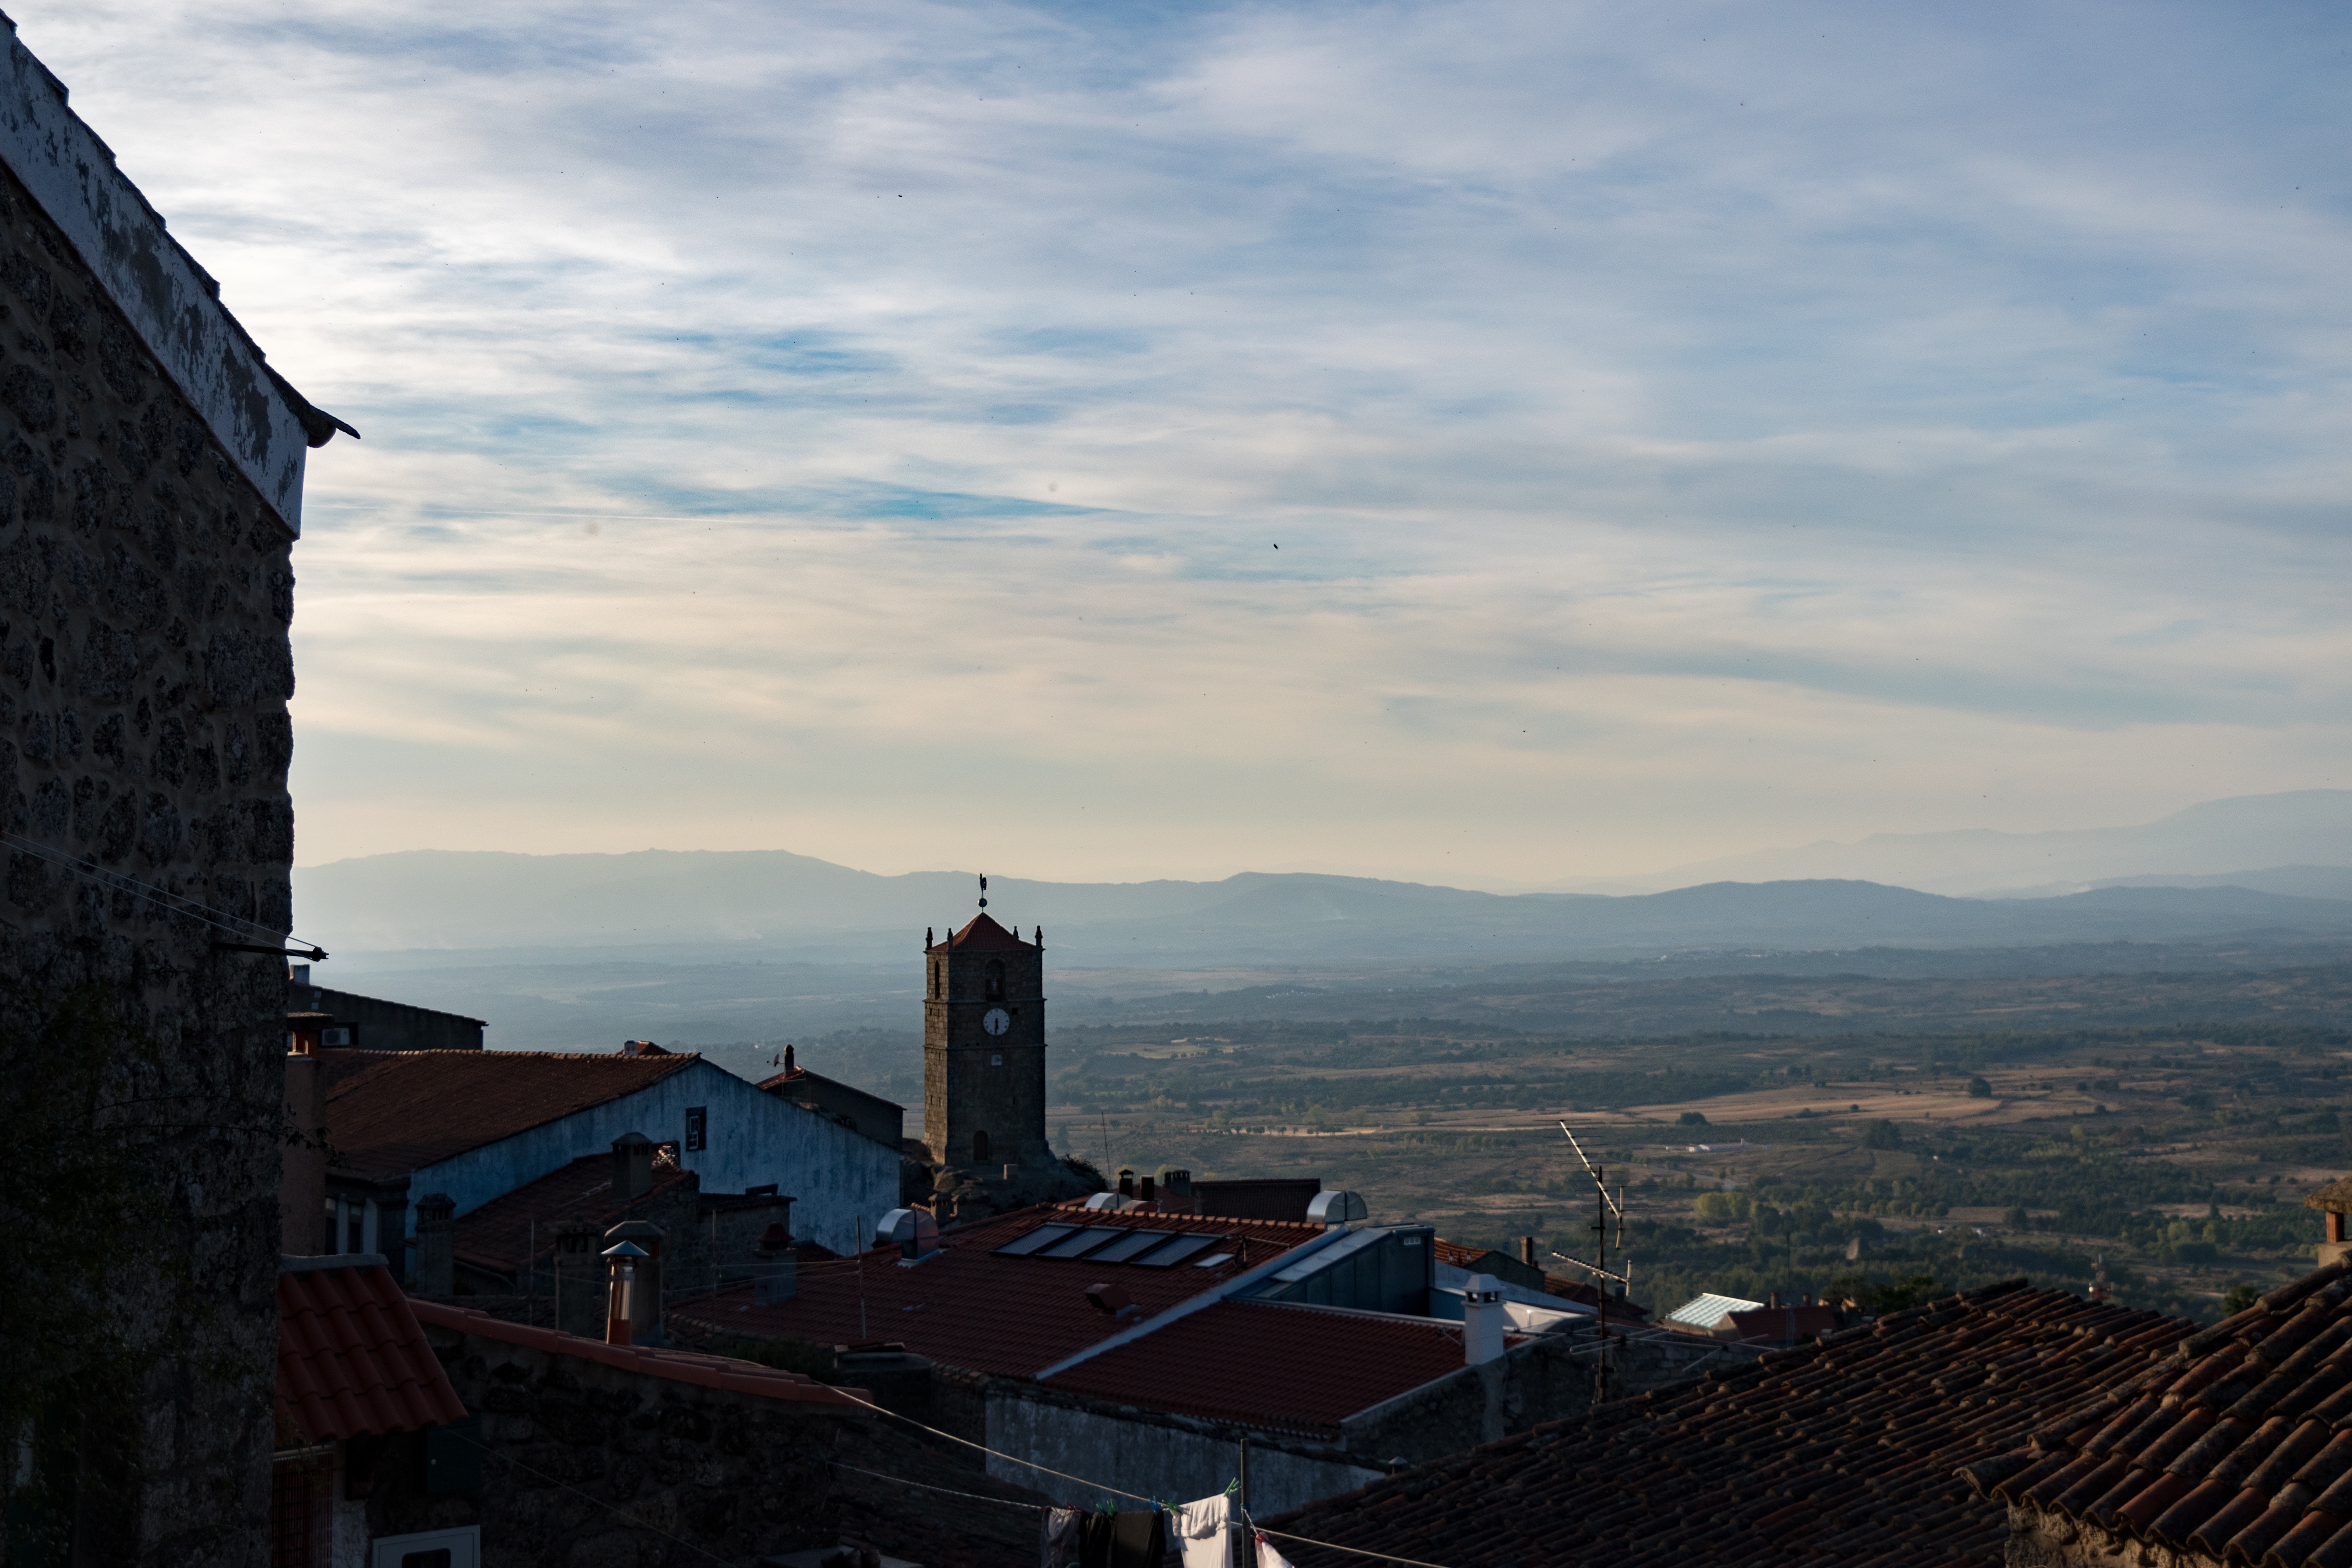
horizon, cloud, sky, sunset, skyline, sunlight, morning, hill, city, skyscraper, cityscape, dusk, evening, tower